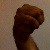
The image shows a hand gesture representing the letter 'M' in Indian Sign Language.